Aditya (boat)

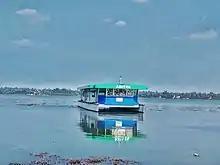
ADITYA solar boat

Aditya is a solar-powered ferry operating between Vaikkom and Thavanakkadavu in the Indian state of Kerala. The boat was inaugurated by Kerala Chief Minister Sri. Pinarayi Vijayan and Central Cabinet Minister for Power, Renewable Energy, Sri. Piyush Goyal on 12 January 2017.